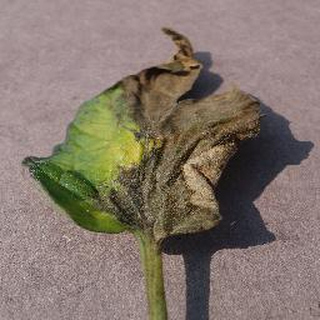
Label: tomato_late_blight